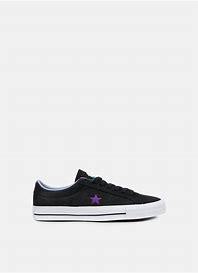
Brand: Converse
Model: One Star Ox